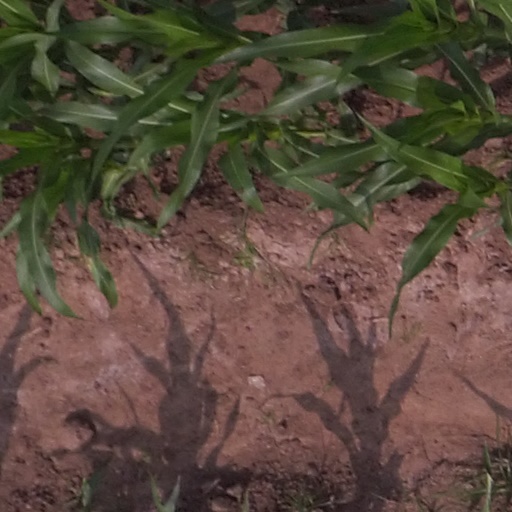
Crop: maize; corn